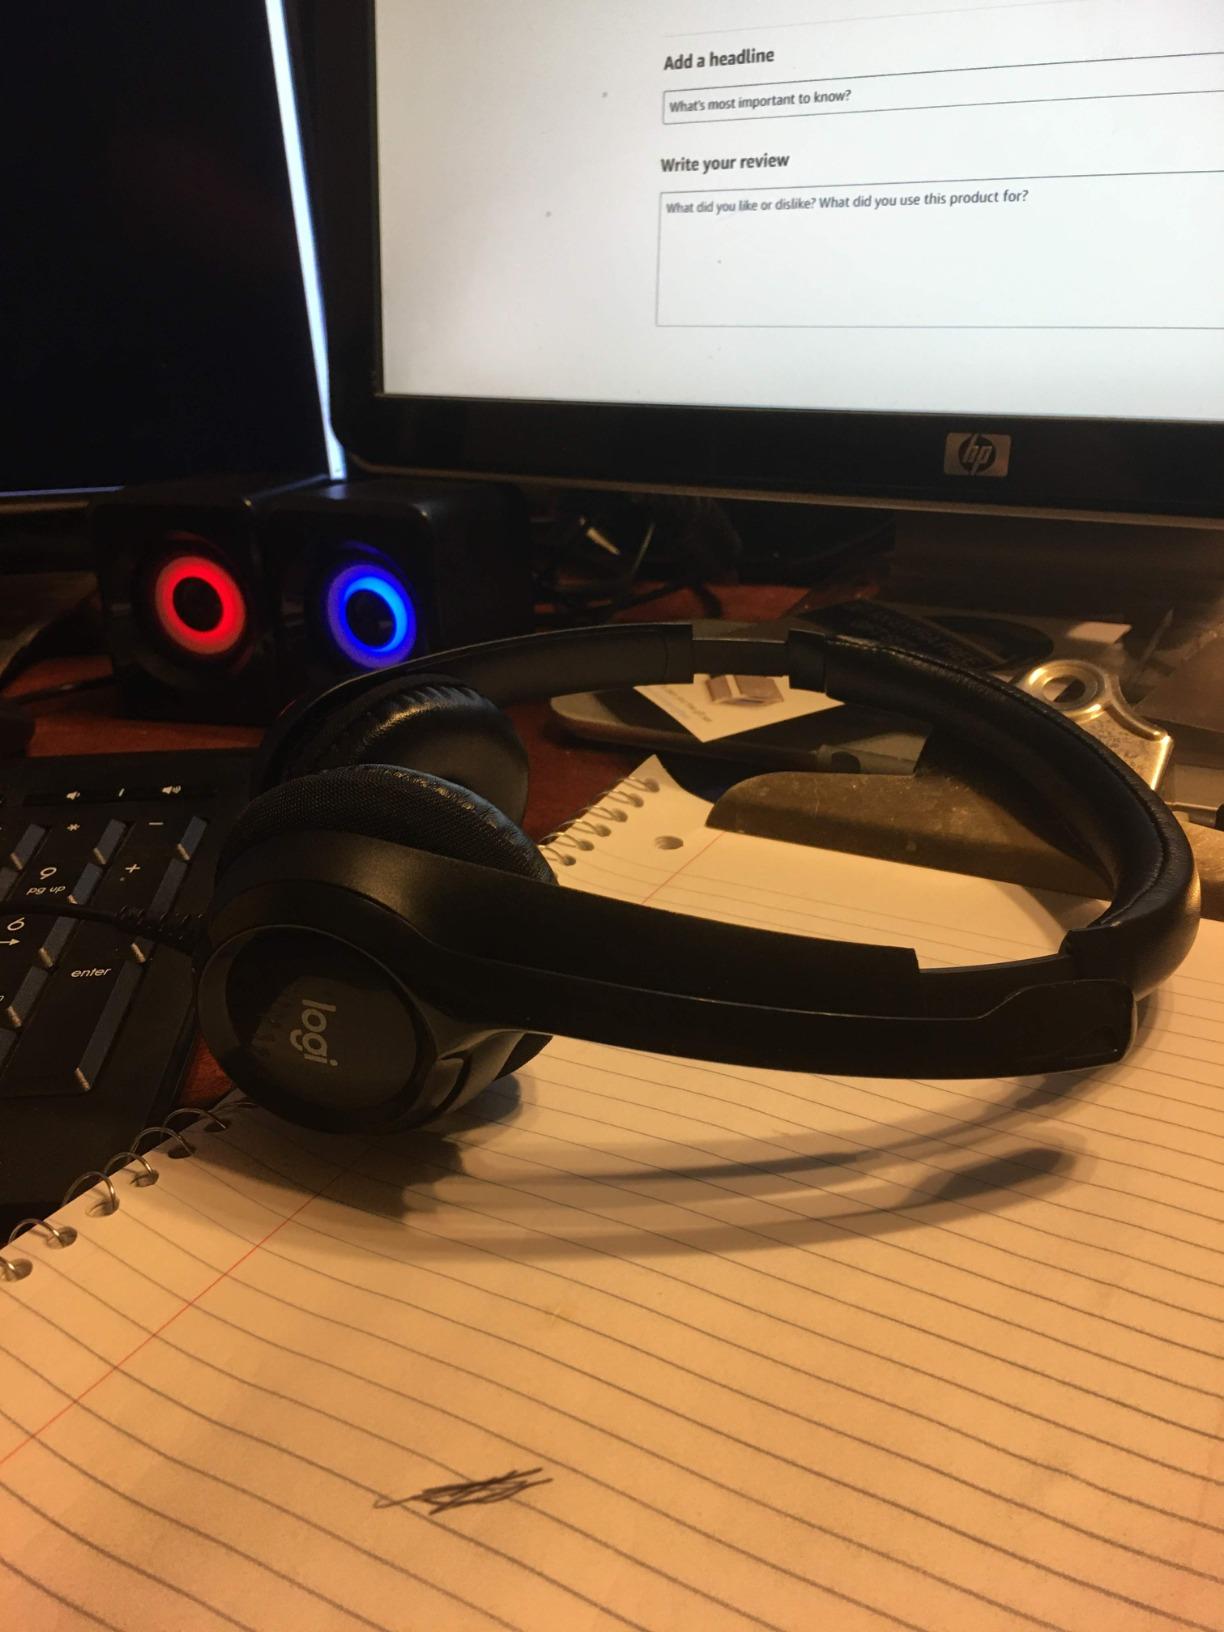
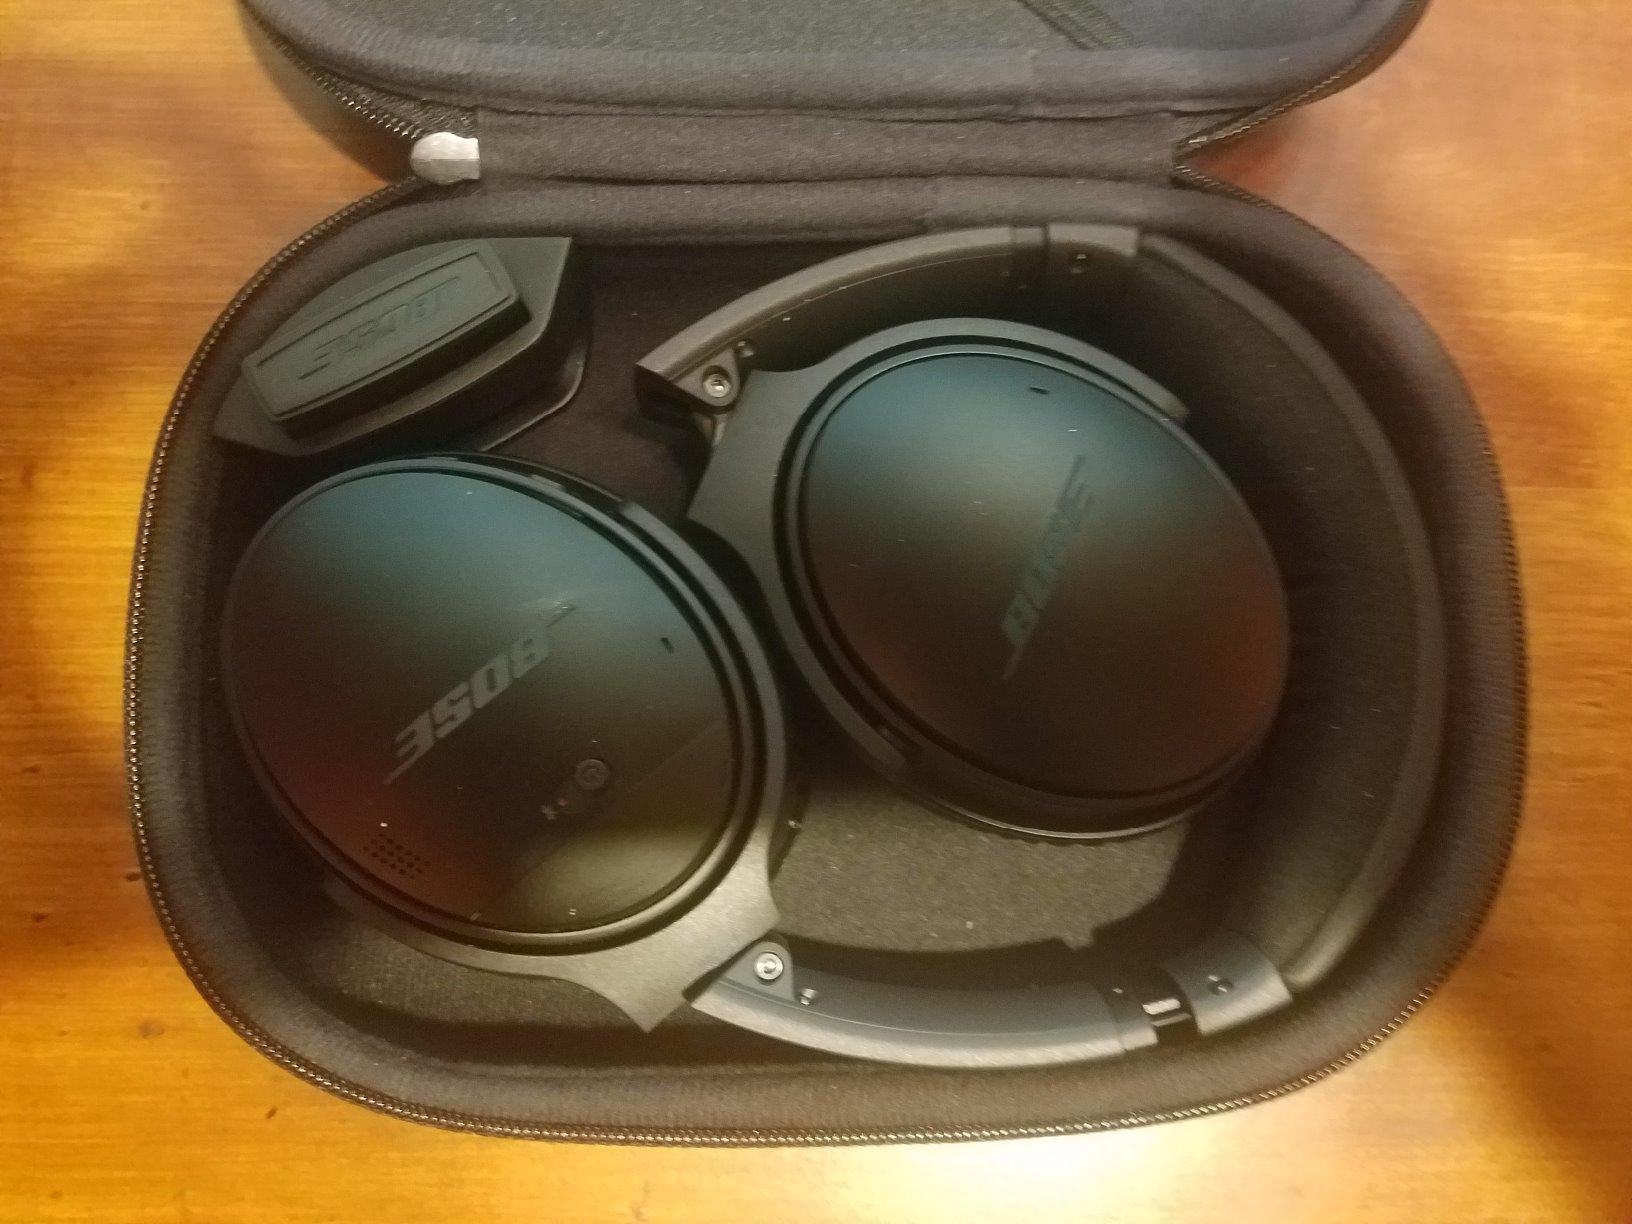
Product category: headphones
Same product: no